Daniel K. Inouye Solar Telescope

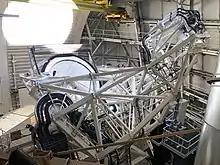
The Telescope Mount Assembly features its large 4-meter primary mirror.

The 75 mm thick f/2 primary mirror is 4.24 meters in diameter with the outer 12 cm masked, leaving a 4-meter off-axis section of a 12-meter diameter, f/0.67 concave parabola. It was cast from Zerodur by Schott and polished at the Richard F. Caris Mirror Laboratory of the University of Arizona and aluminized by the AMOS mirror coating facility.